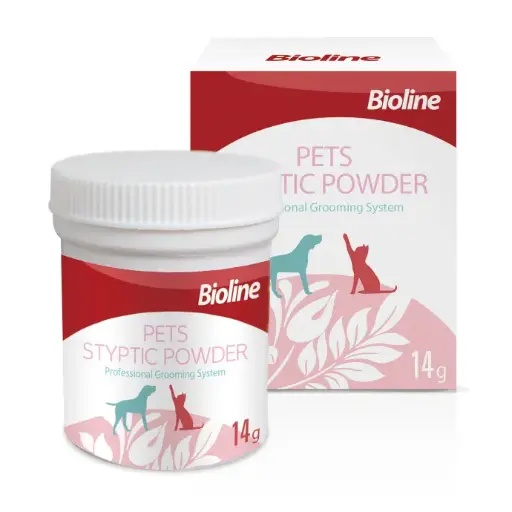
Bioline Pets Blood Stopper Styptic Powder[Weight - 14g]
Bioline Pets Blood Stopper Styptic Powder offers a powerful solution for swiftly stopping bleeding that may occur from nail trims, wing clipping, or small surface cuts. This vital first aid item is suitable for dogs, cats, and birds, providing an efficient and dependable way to address minor injuries and minimize blood loss. Key Features: Rapid Bleeding Control: Quickly halts bleeding from small cuts and trimming mishaps. Multi-Purpose Use: Perfect for nails, wings, and various minor surface injuries. Easy to Use: Packaged in a 14g container, ideal for both at-home and professional applications. Warnings: Not for Serious Injuries: Avoid using on deep wounds or within body cavities. Veterinary Advice: If bleeding continues or outcomes are unsatisfactory, seek advice from a veterinarian. Keep Away from Children: Store the powder safely to prevent accidental ingestion. Instructions for Use: How to Apply: Use a damp cotton applicator to apply the powder directly onto the bleeding area or cut nail. Applying Pressure: Maintain gentle pressure for about 10 – 15 seconds to facilitate effective clotting. Application: For External Use Only: Designed for dogs, cats, and birds to manage minor bleeding situations. Bioline Pets Blood Stopper Styptic Powder delivers a trustworthy and user-friendly solution for pet owners and groomers, ensuring prompt and efficient control of bleeding during everyday care and small accidents.
Brand: Bioline
Category: Animals & Pet Supplies > Pet Supplies > Pet First Aid & Emergency Kits > General First Aid Kits